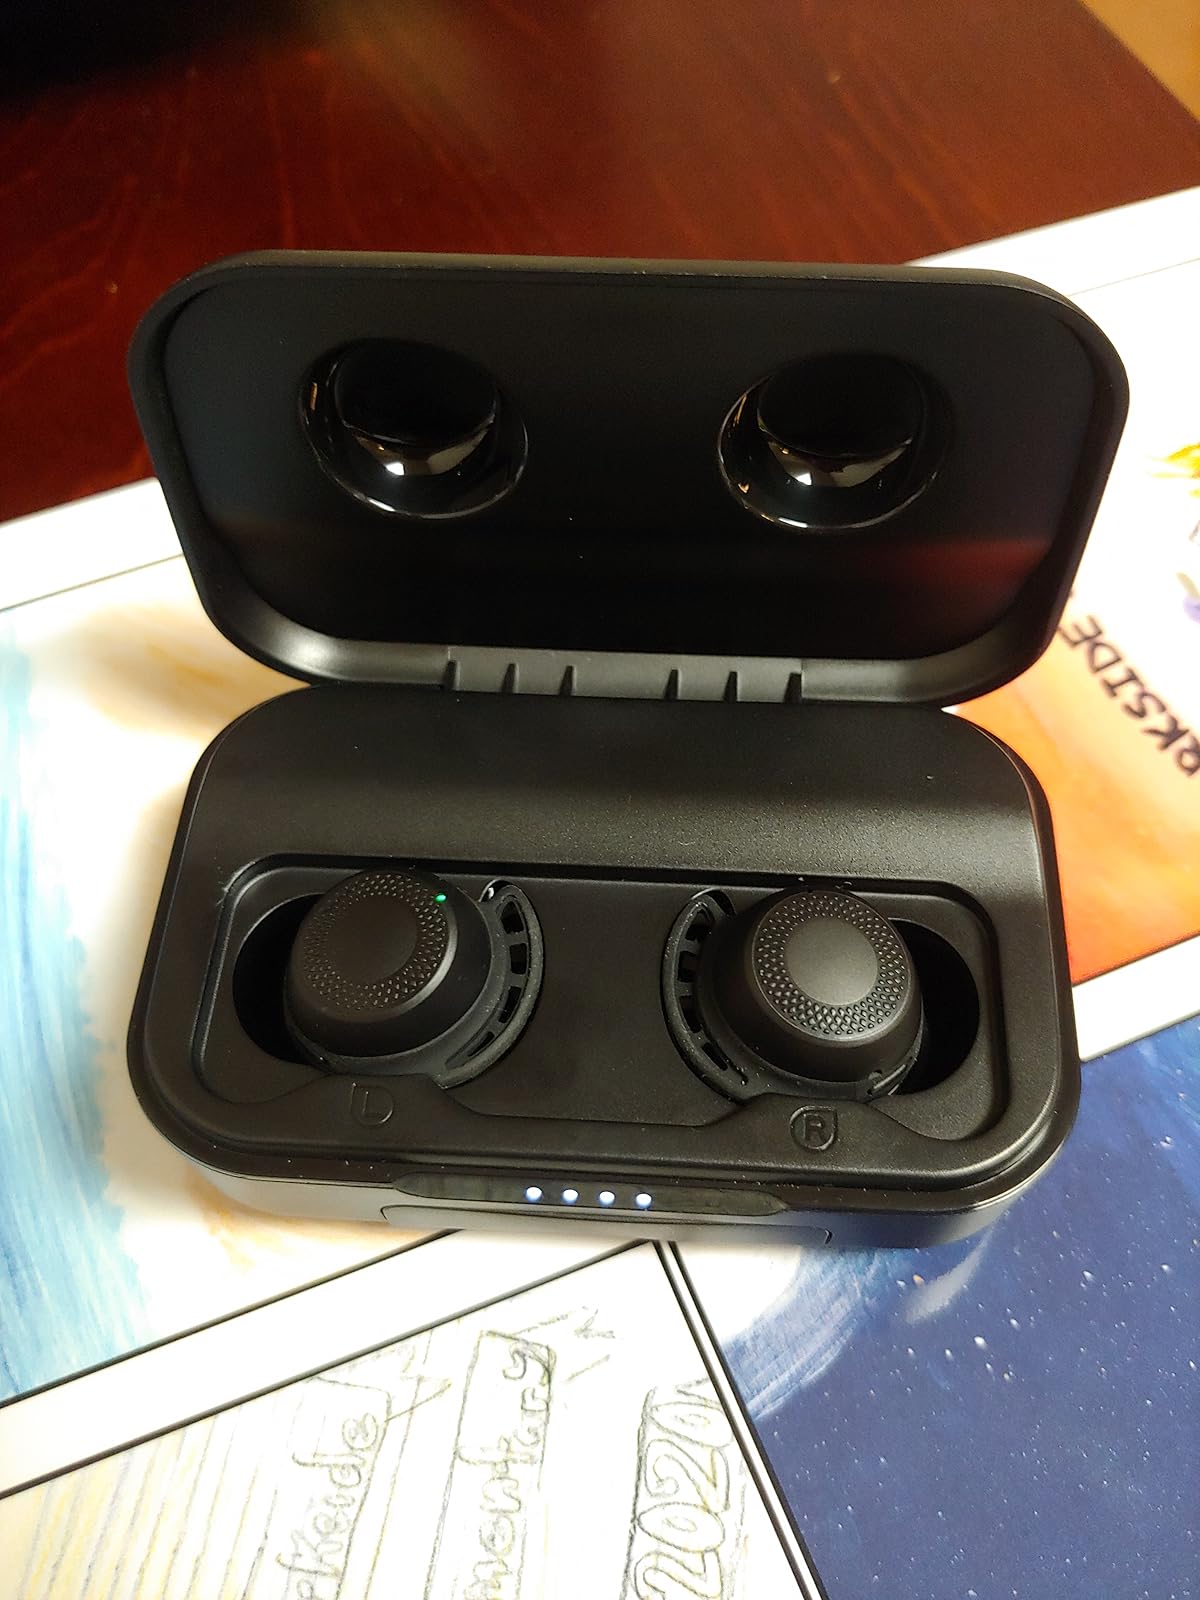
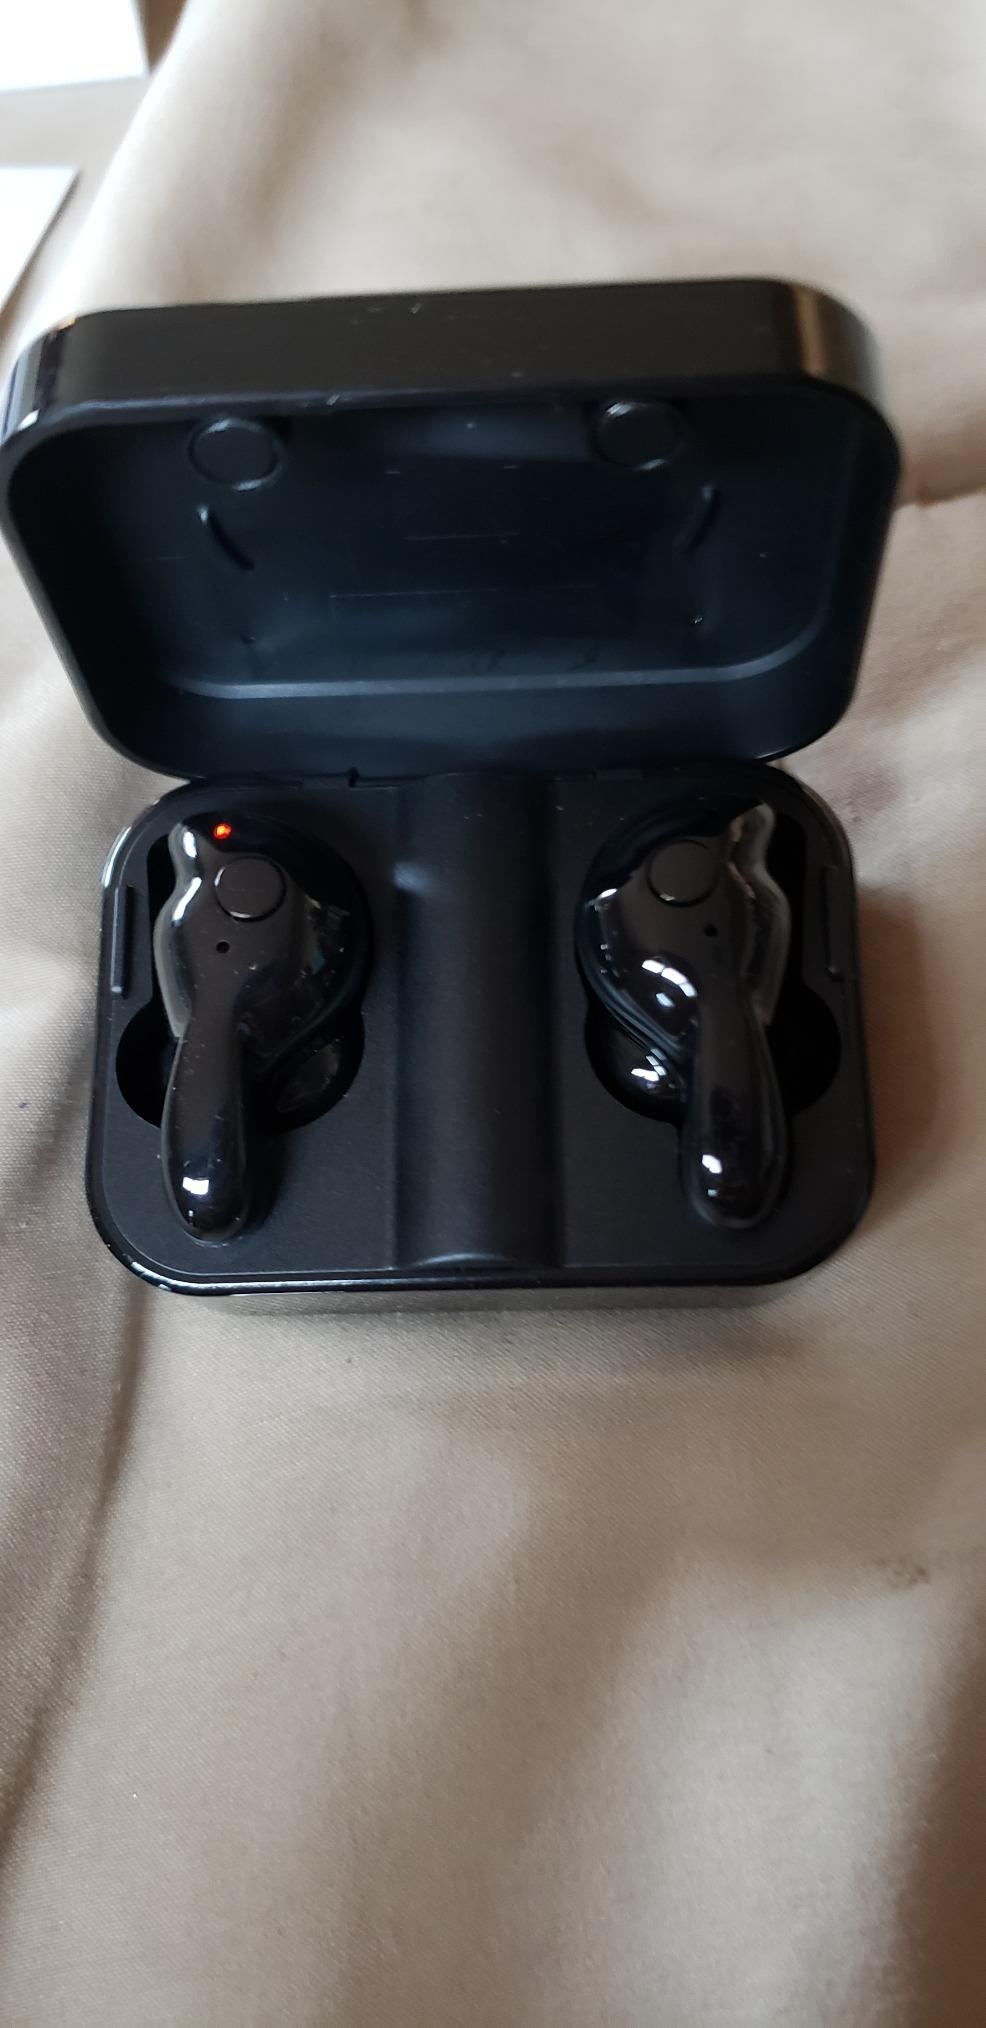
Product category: earbuds
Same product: no